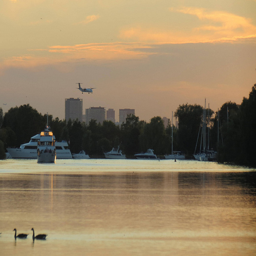
Ducks can be seen on the water in the foreground while an airplane is flying at a low altitude in the background.
A plane landing over a body of water with ducks and yachts.
Plane seen on the horizon above the boats
A group of boats floating on top of a lake.
Yachts in a harbor at sunset with a city in the background.